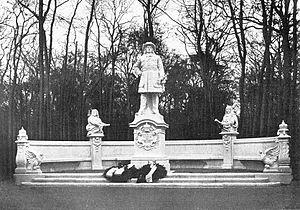
L'allée de la Victoire était une artère berlinoise prestigieuse, disparue peu après la Seconde Guerre mondiale. Conçue et financée par le Kaiser Guillaume II comme allée d'agrément du Großer Tiergarten, elle voit sa construction s'échelonner entre 1895 et 1901.
Hugo Wilhelm Friedrich Schaper, dit Fritz Schaper, né le 31 juillet 1841 à Alsleben et mort le 29 novembre 1919 à Berlin, est un sculpteur allemand de l'école de Berlin, particulièrement apprécié de l'époque wilhelminienne.
Frédéric-Guillaume de Brandebourg, dit « le Grand Électeur », fut électeur de Brandebourg et duc de Prusse de 1640 à 1688.